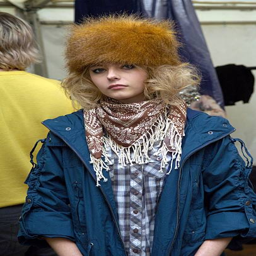
a model prepares backstage during the employees summer party .